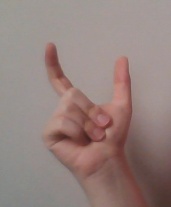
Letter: nun